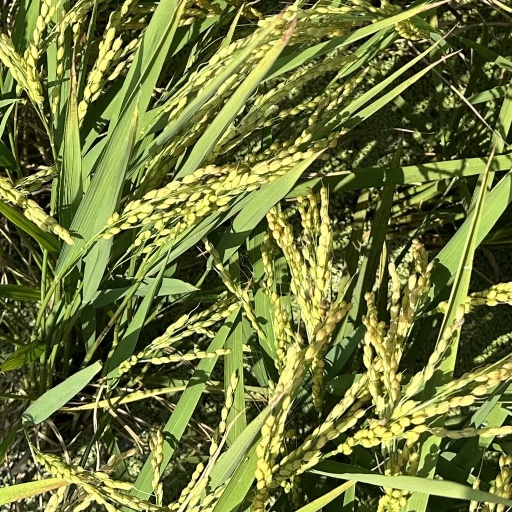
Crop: rice